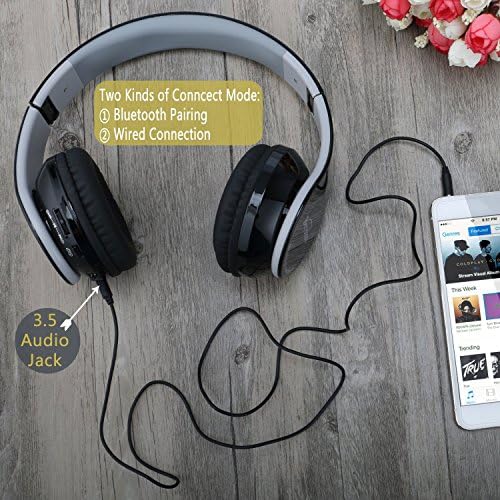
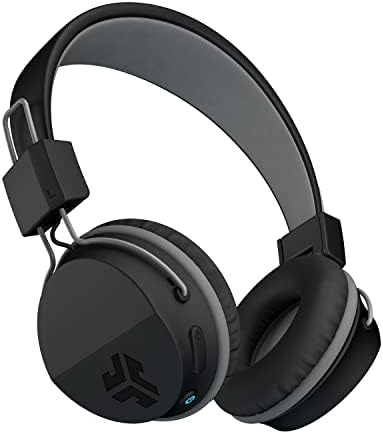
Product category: headphones
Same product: no